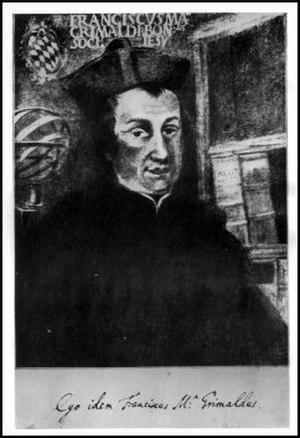
Charles Le Pois aurait trouvé une localisation cérébrale de l'hystérie.